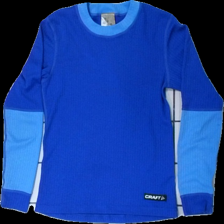
View: front
Type: Top
Category: Children
Brand: Craft
Colors: Blue
Material: 100% poly
Cut: Regular, Tight, C-collar
Size: 134
Price range: <50
Recommended usage: Recycle
Description: Blue top for kids, from Craft, size 134/140. Poor condition.